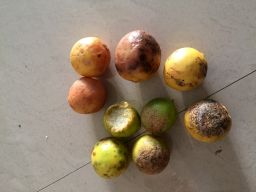
Fruit: Lime
Quality: Bad